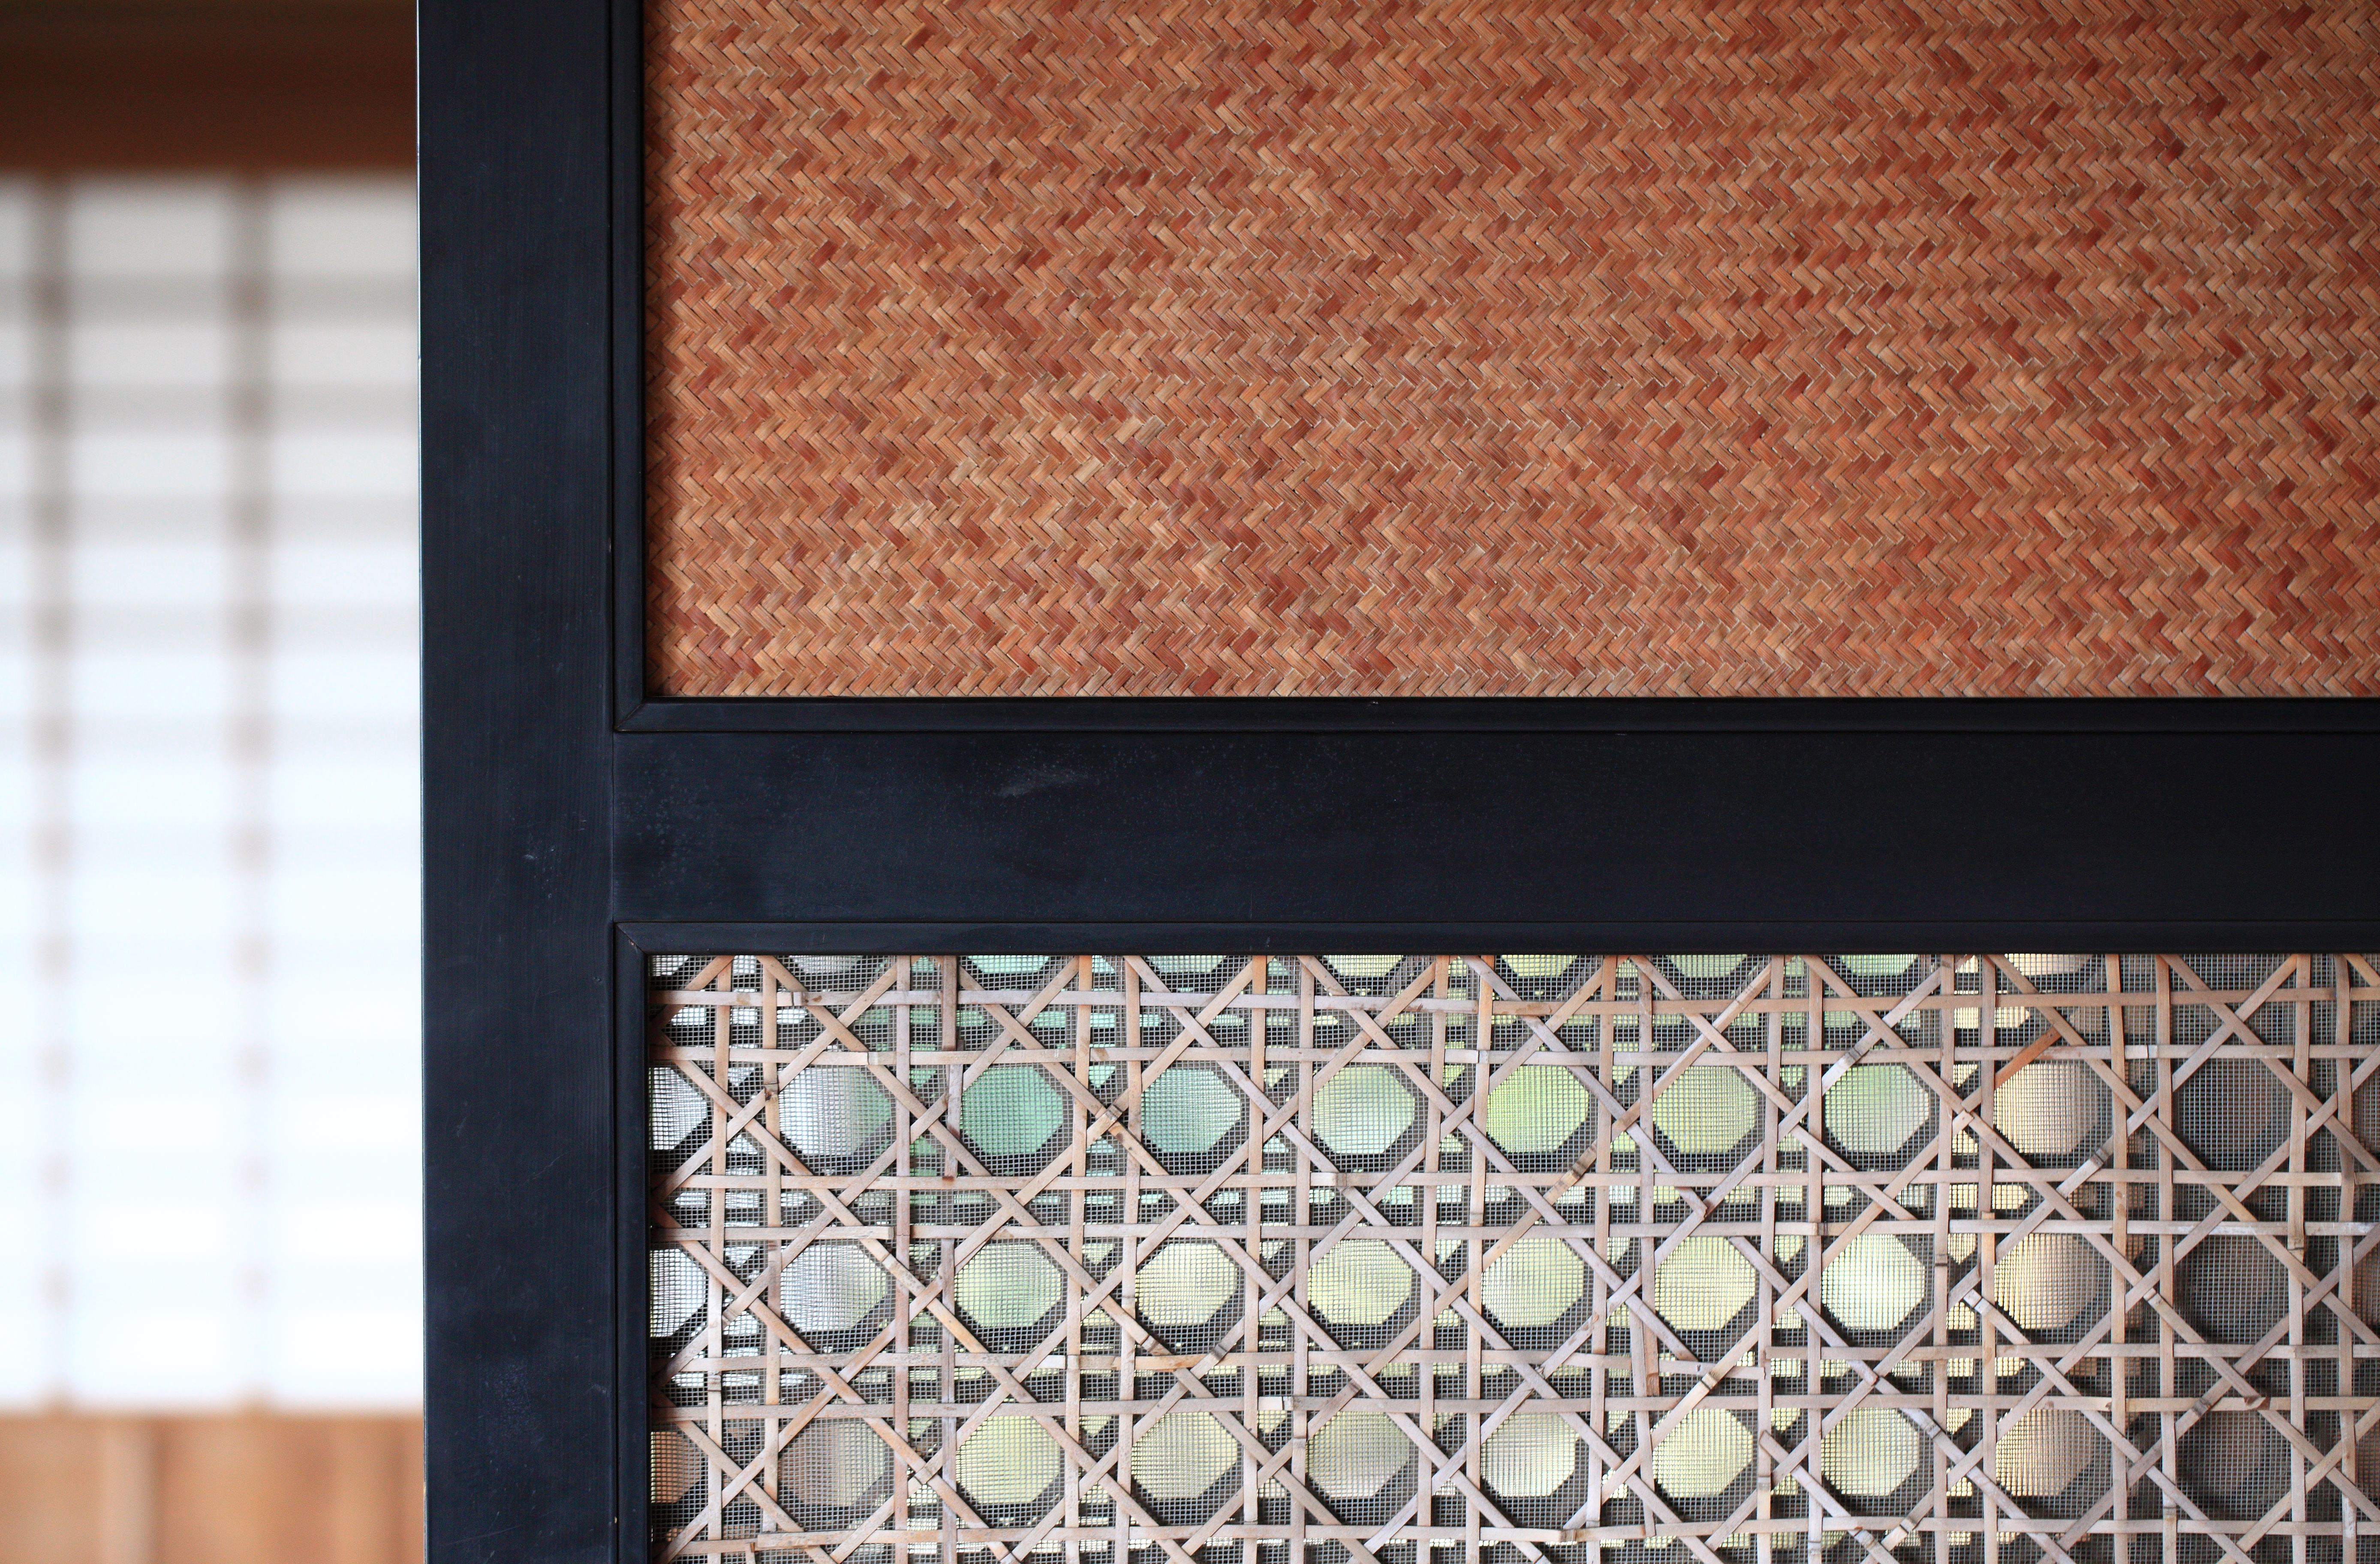
architecture, wood, house, interior, window, old, wall, pattern, high, color, brown, ancient, residence, tile, lighting, interior design, textile, design, japanese, eye, 5d, picture frame, style, hires, organ, markii, traditional, hi, res, resolution, sliding, partition, kairakuen, ibarakiken, mitoshi, flooring, window covering